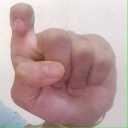
अक्षर: इ